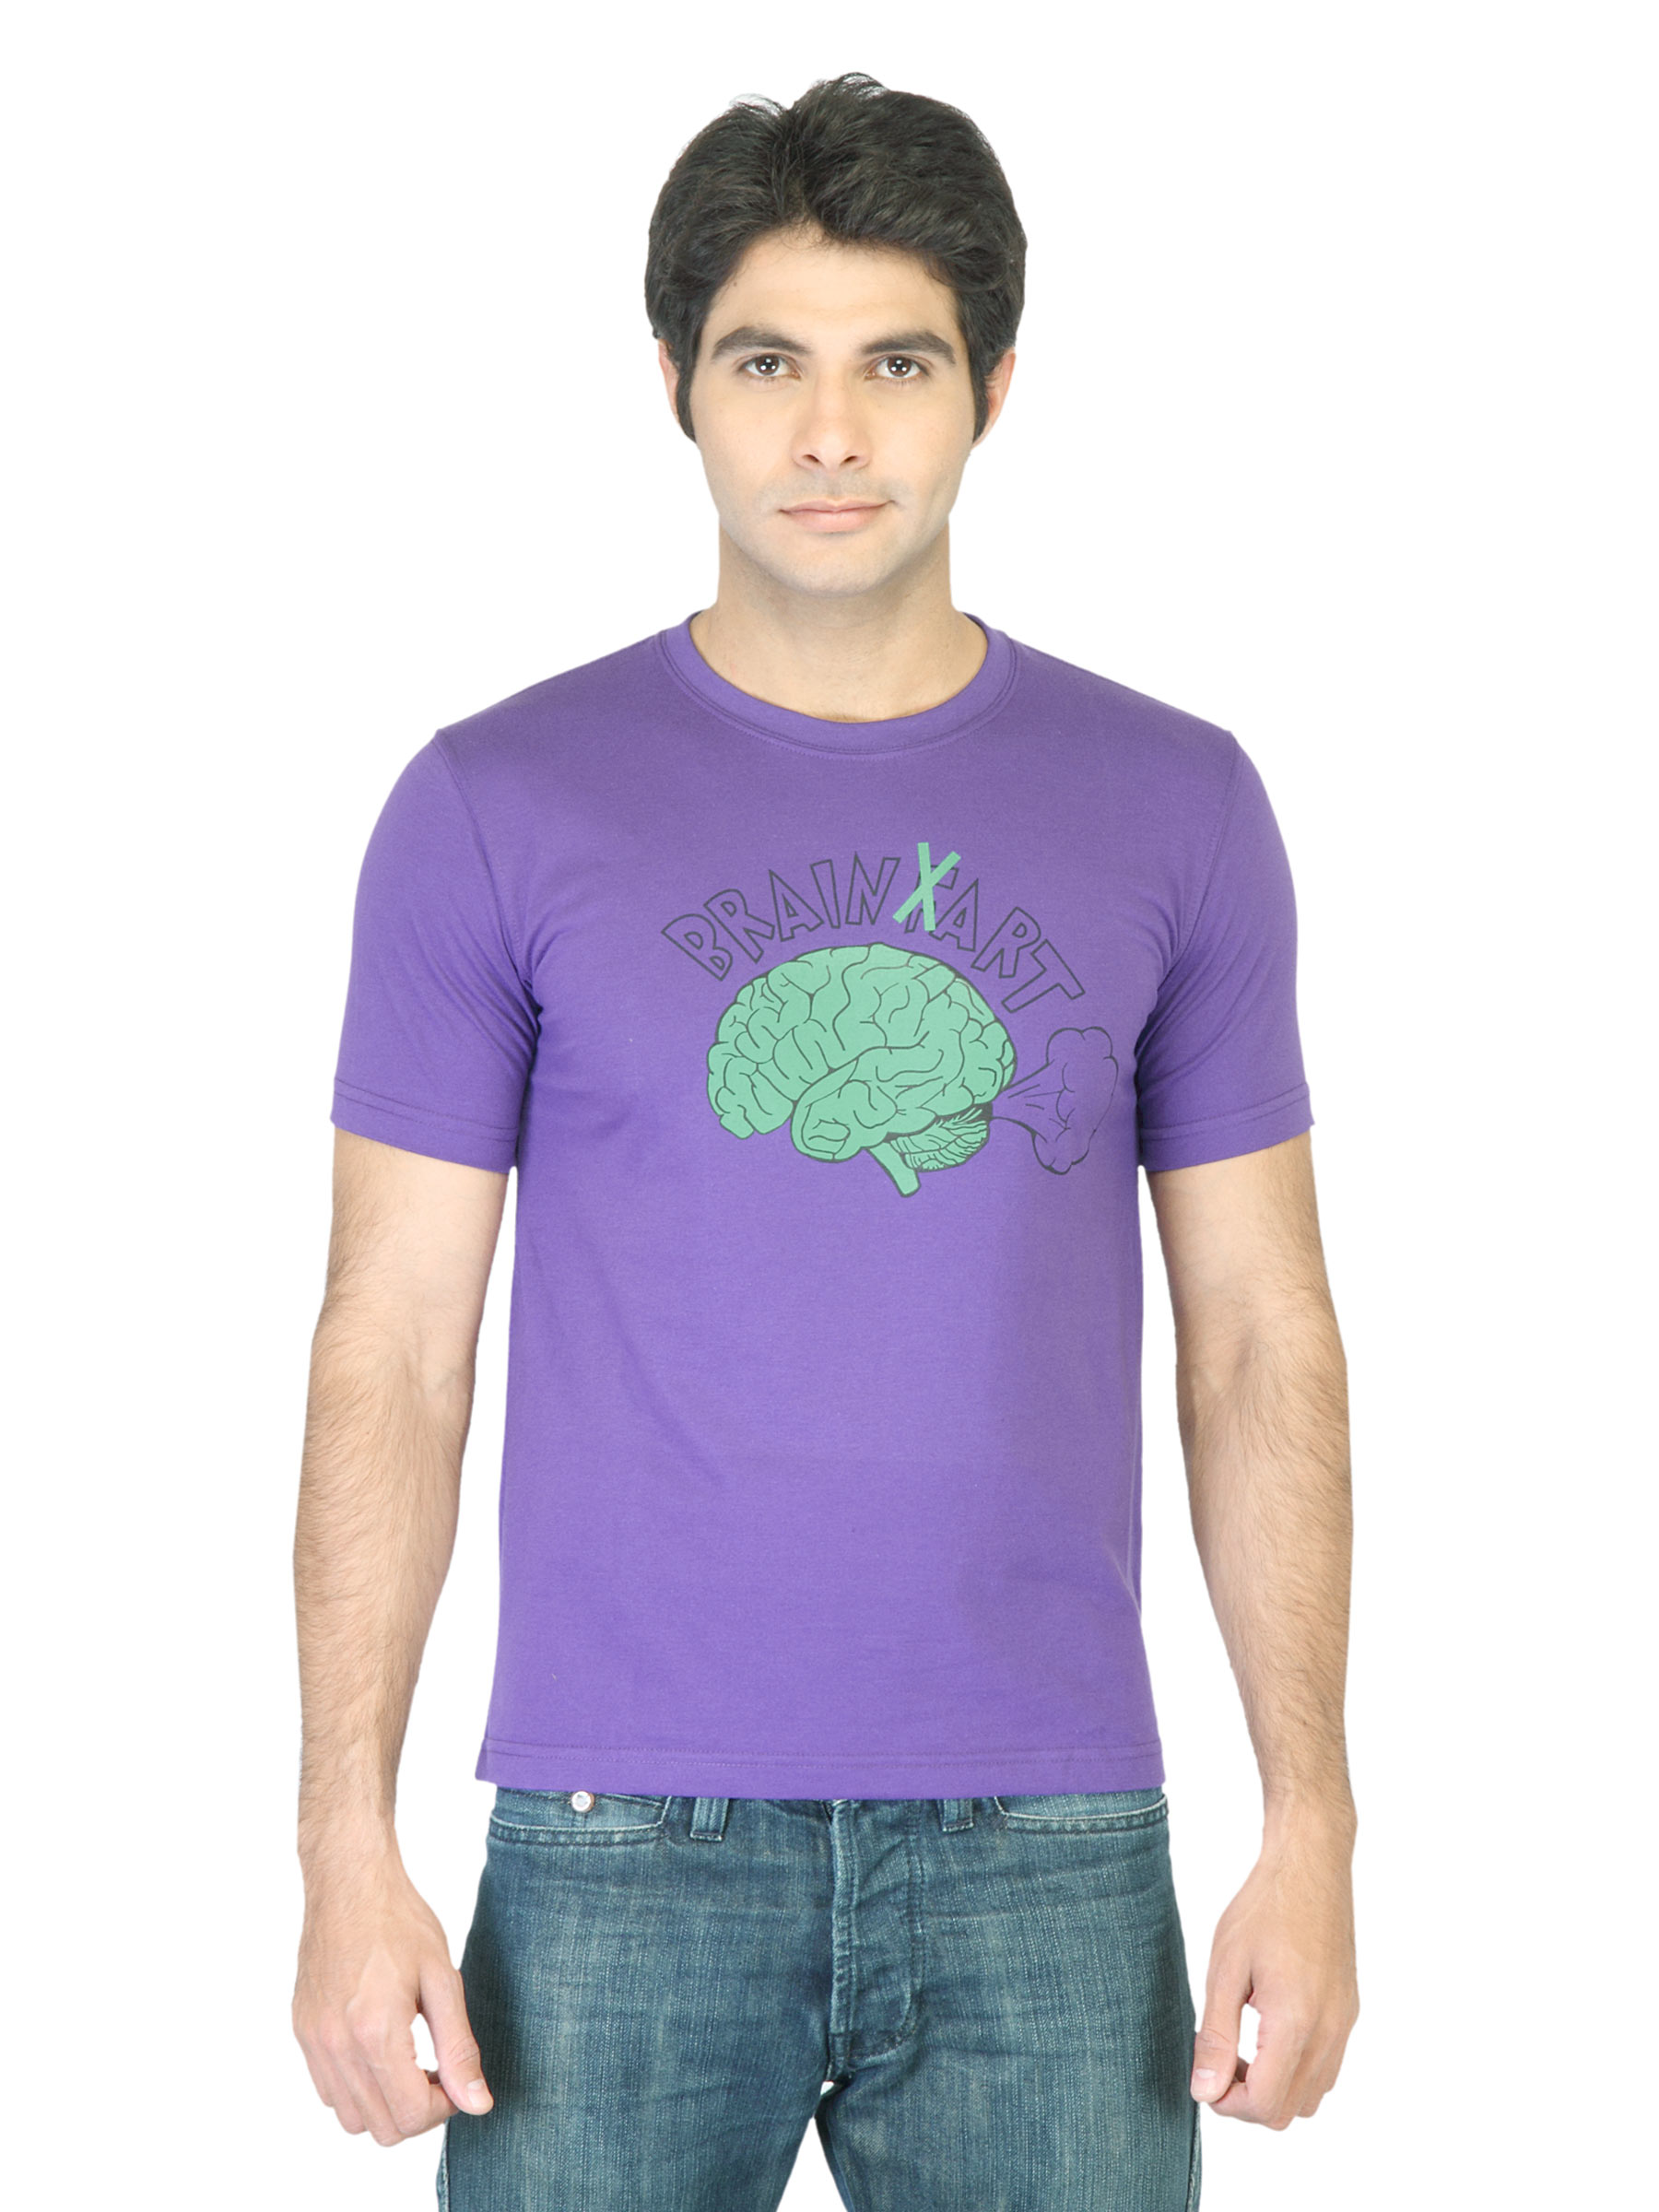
Peter England Men Purple Printed T-shirt
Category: Apparel / Topwear / Tshirts
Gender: Men
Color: Purple
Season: Fall 2011
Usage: Casual